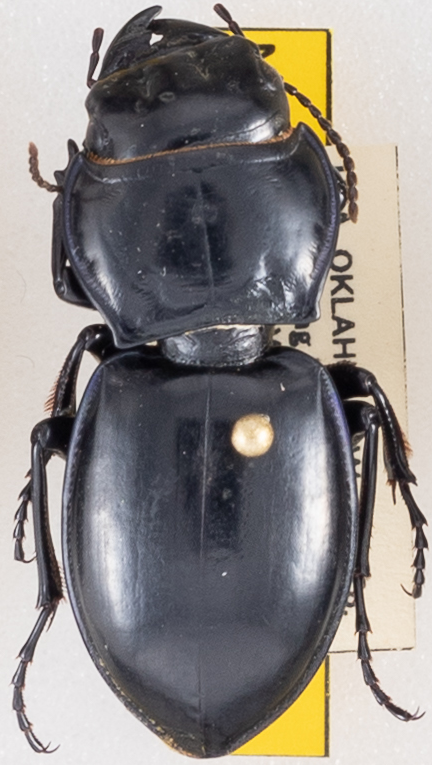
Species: Pasimachus californicus
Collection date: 2021-08-11
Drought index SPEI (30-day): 1.382
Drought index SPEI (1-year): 0.47
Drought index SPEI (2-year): -0.146